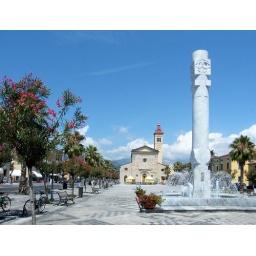
The town square showing the local white marble used in the paving and a strange totem pole